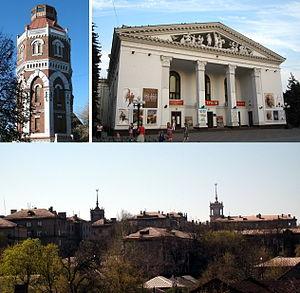
Marioupol est une ville portuaire et industrielle de l'oblast de Donetsk, en Ukraine. C'est l'ancienne capitale de la région historique de Méotide. Sa population s'élevait à 455 063 habitants en 2015.